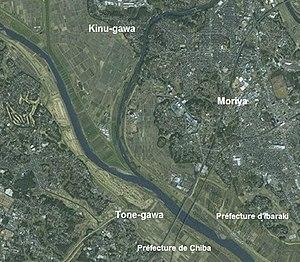
Japon
La rivière Kinu est un cours d'eau du Japon dont le cours est entièrement situé dans la plaine de Kantō. Elle est un affluent du fleuve Tone.